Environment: real
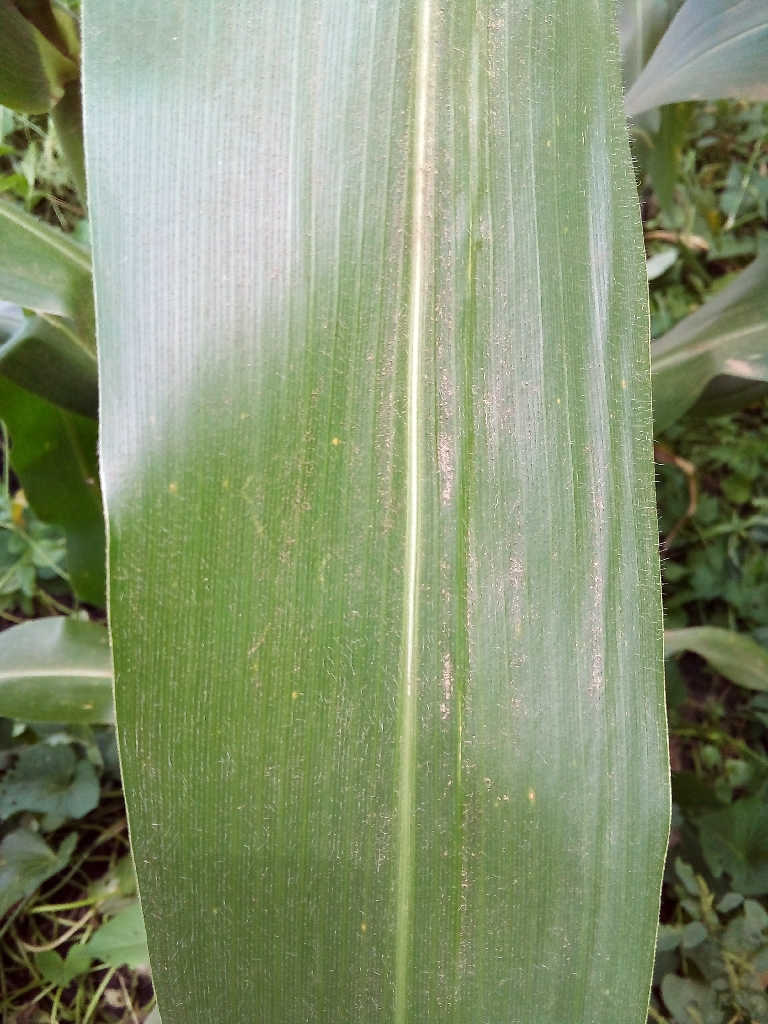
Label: healthy